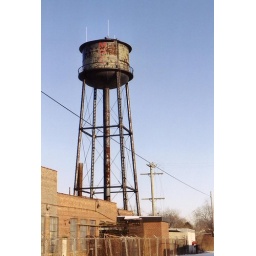
Old water tower in Monroe Michigan area